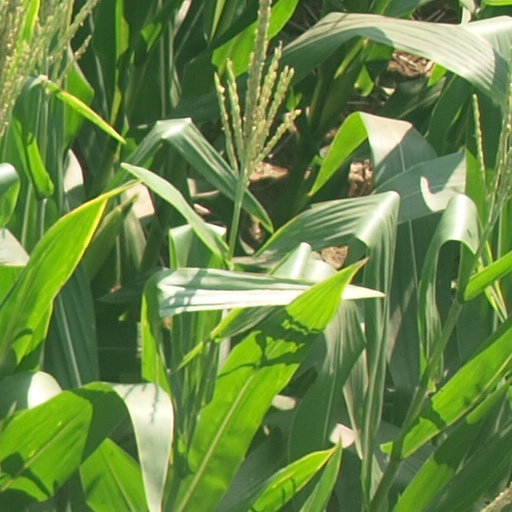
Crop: maize; corn